Zwicky (crater)

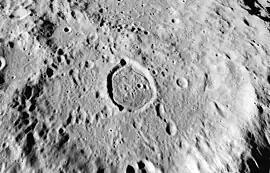

Zwicky is a lunar impact crater that is located on the far side of the Moon. It lies to the west of the crater Aitken, and is attached to the western rim of Vertregt. Attached to the northern end of Zwicky is Heaviside. Zwicky is a considerably eroded formation with an irregular rim and interior. Portions of the southern rim still survive, but the remainder has been almost completely eradicated.